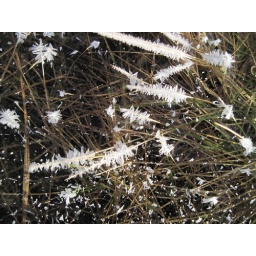
this is all in the ice except for the tiny little white frosted tips of the grass